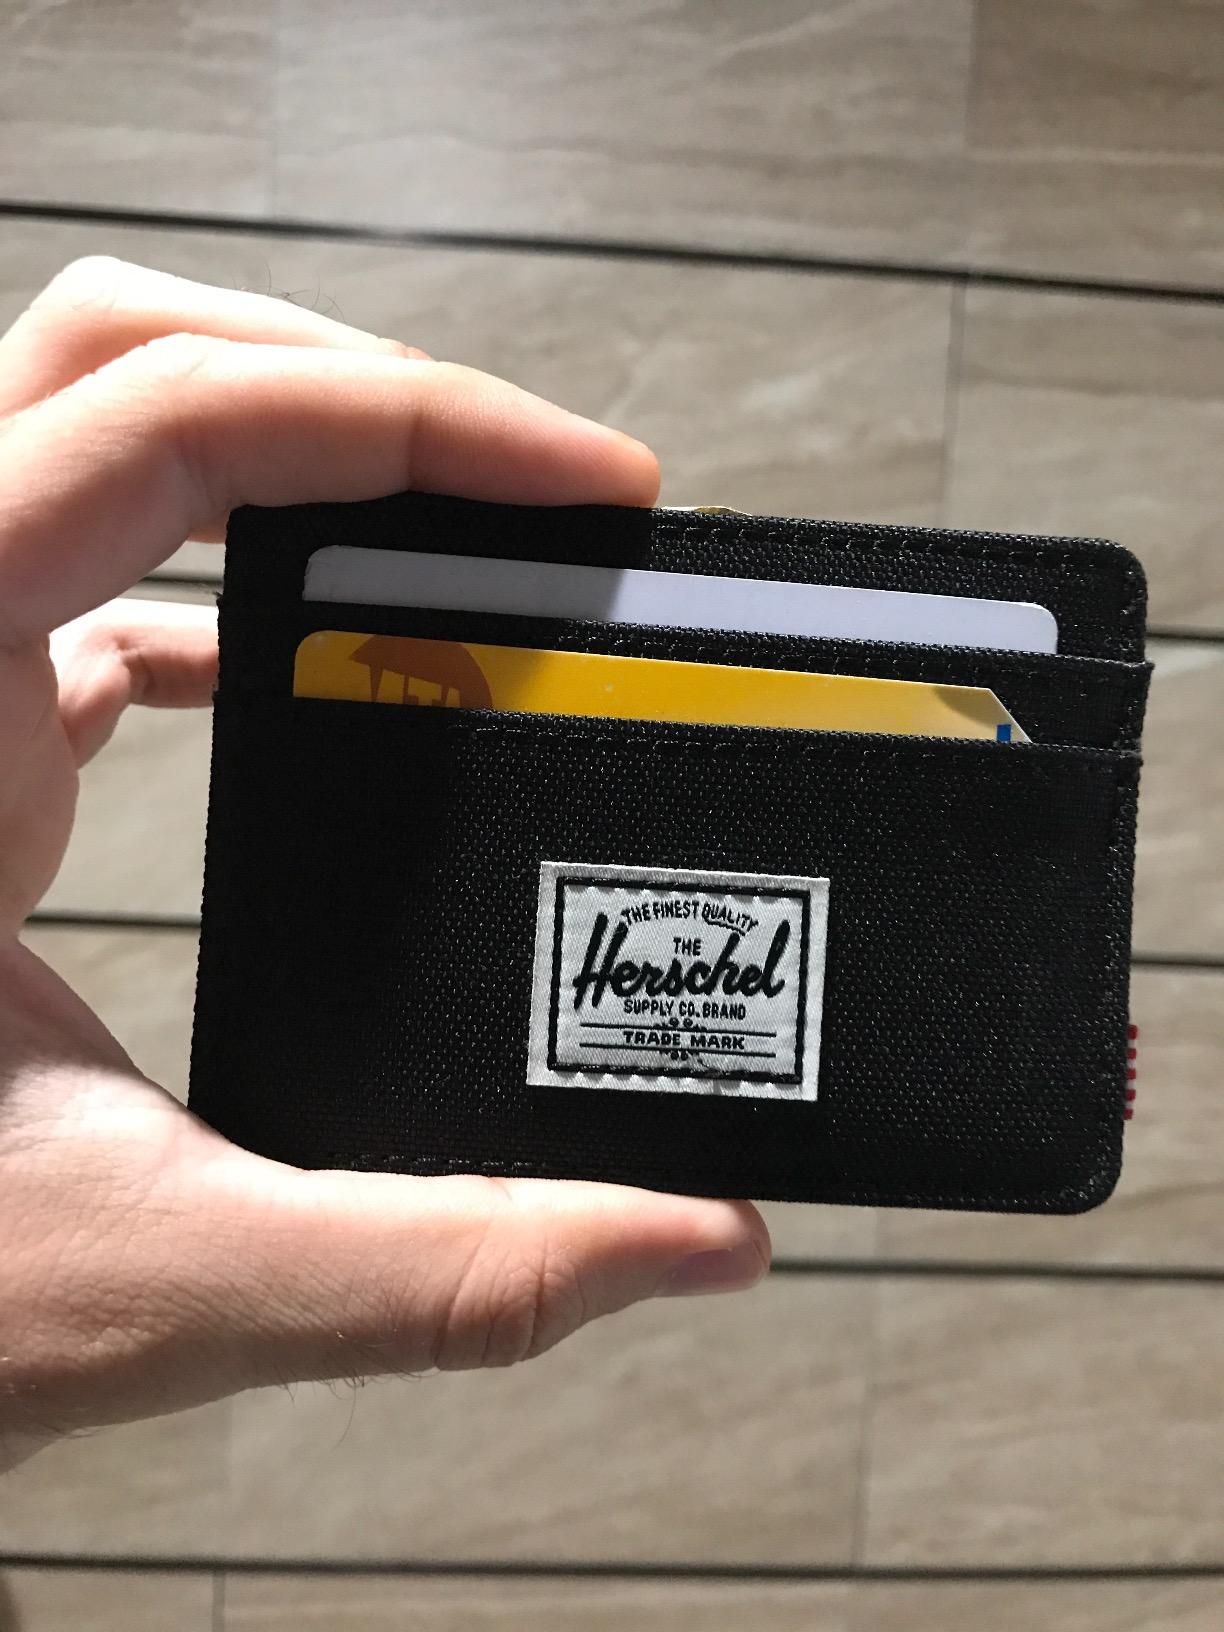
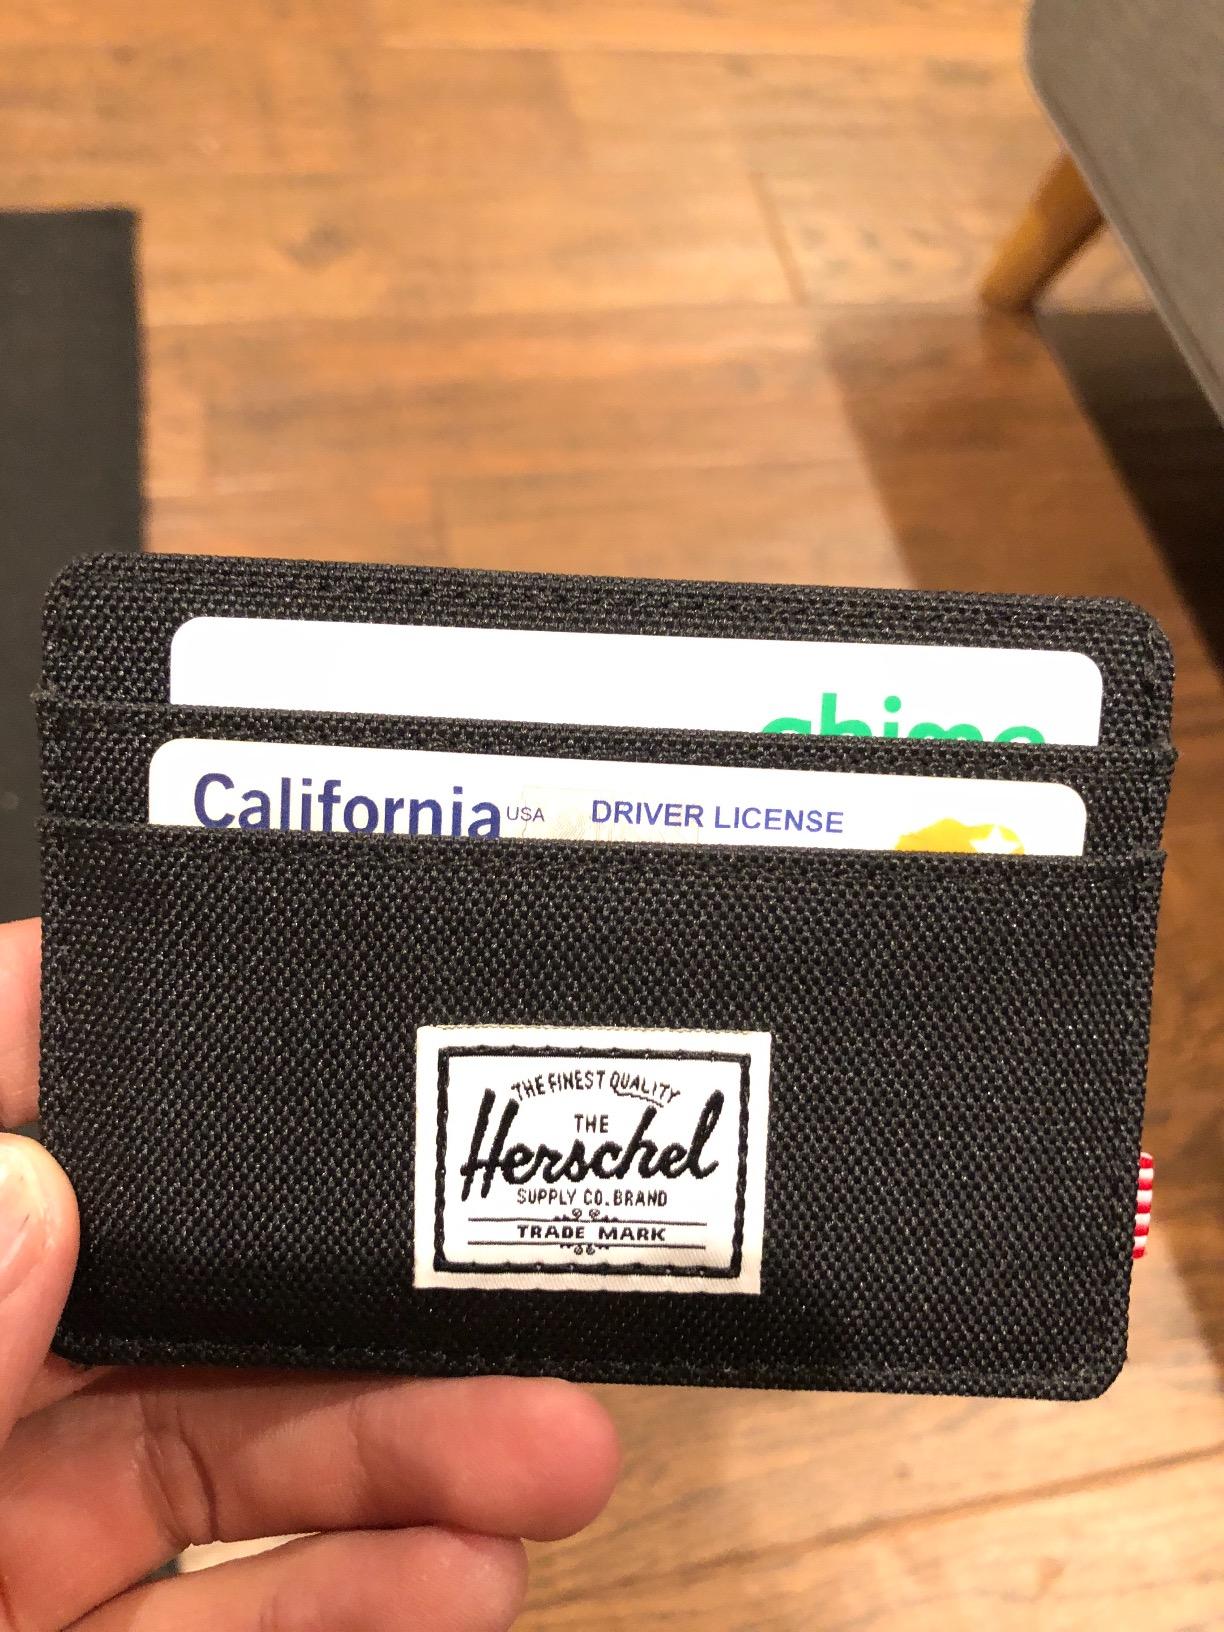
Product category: accessories_wallet
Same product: yes